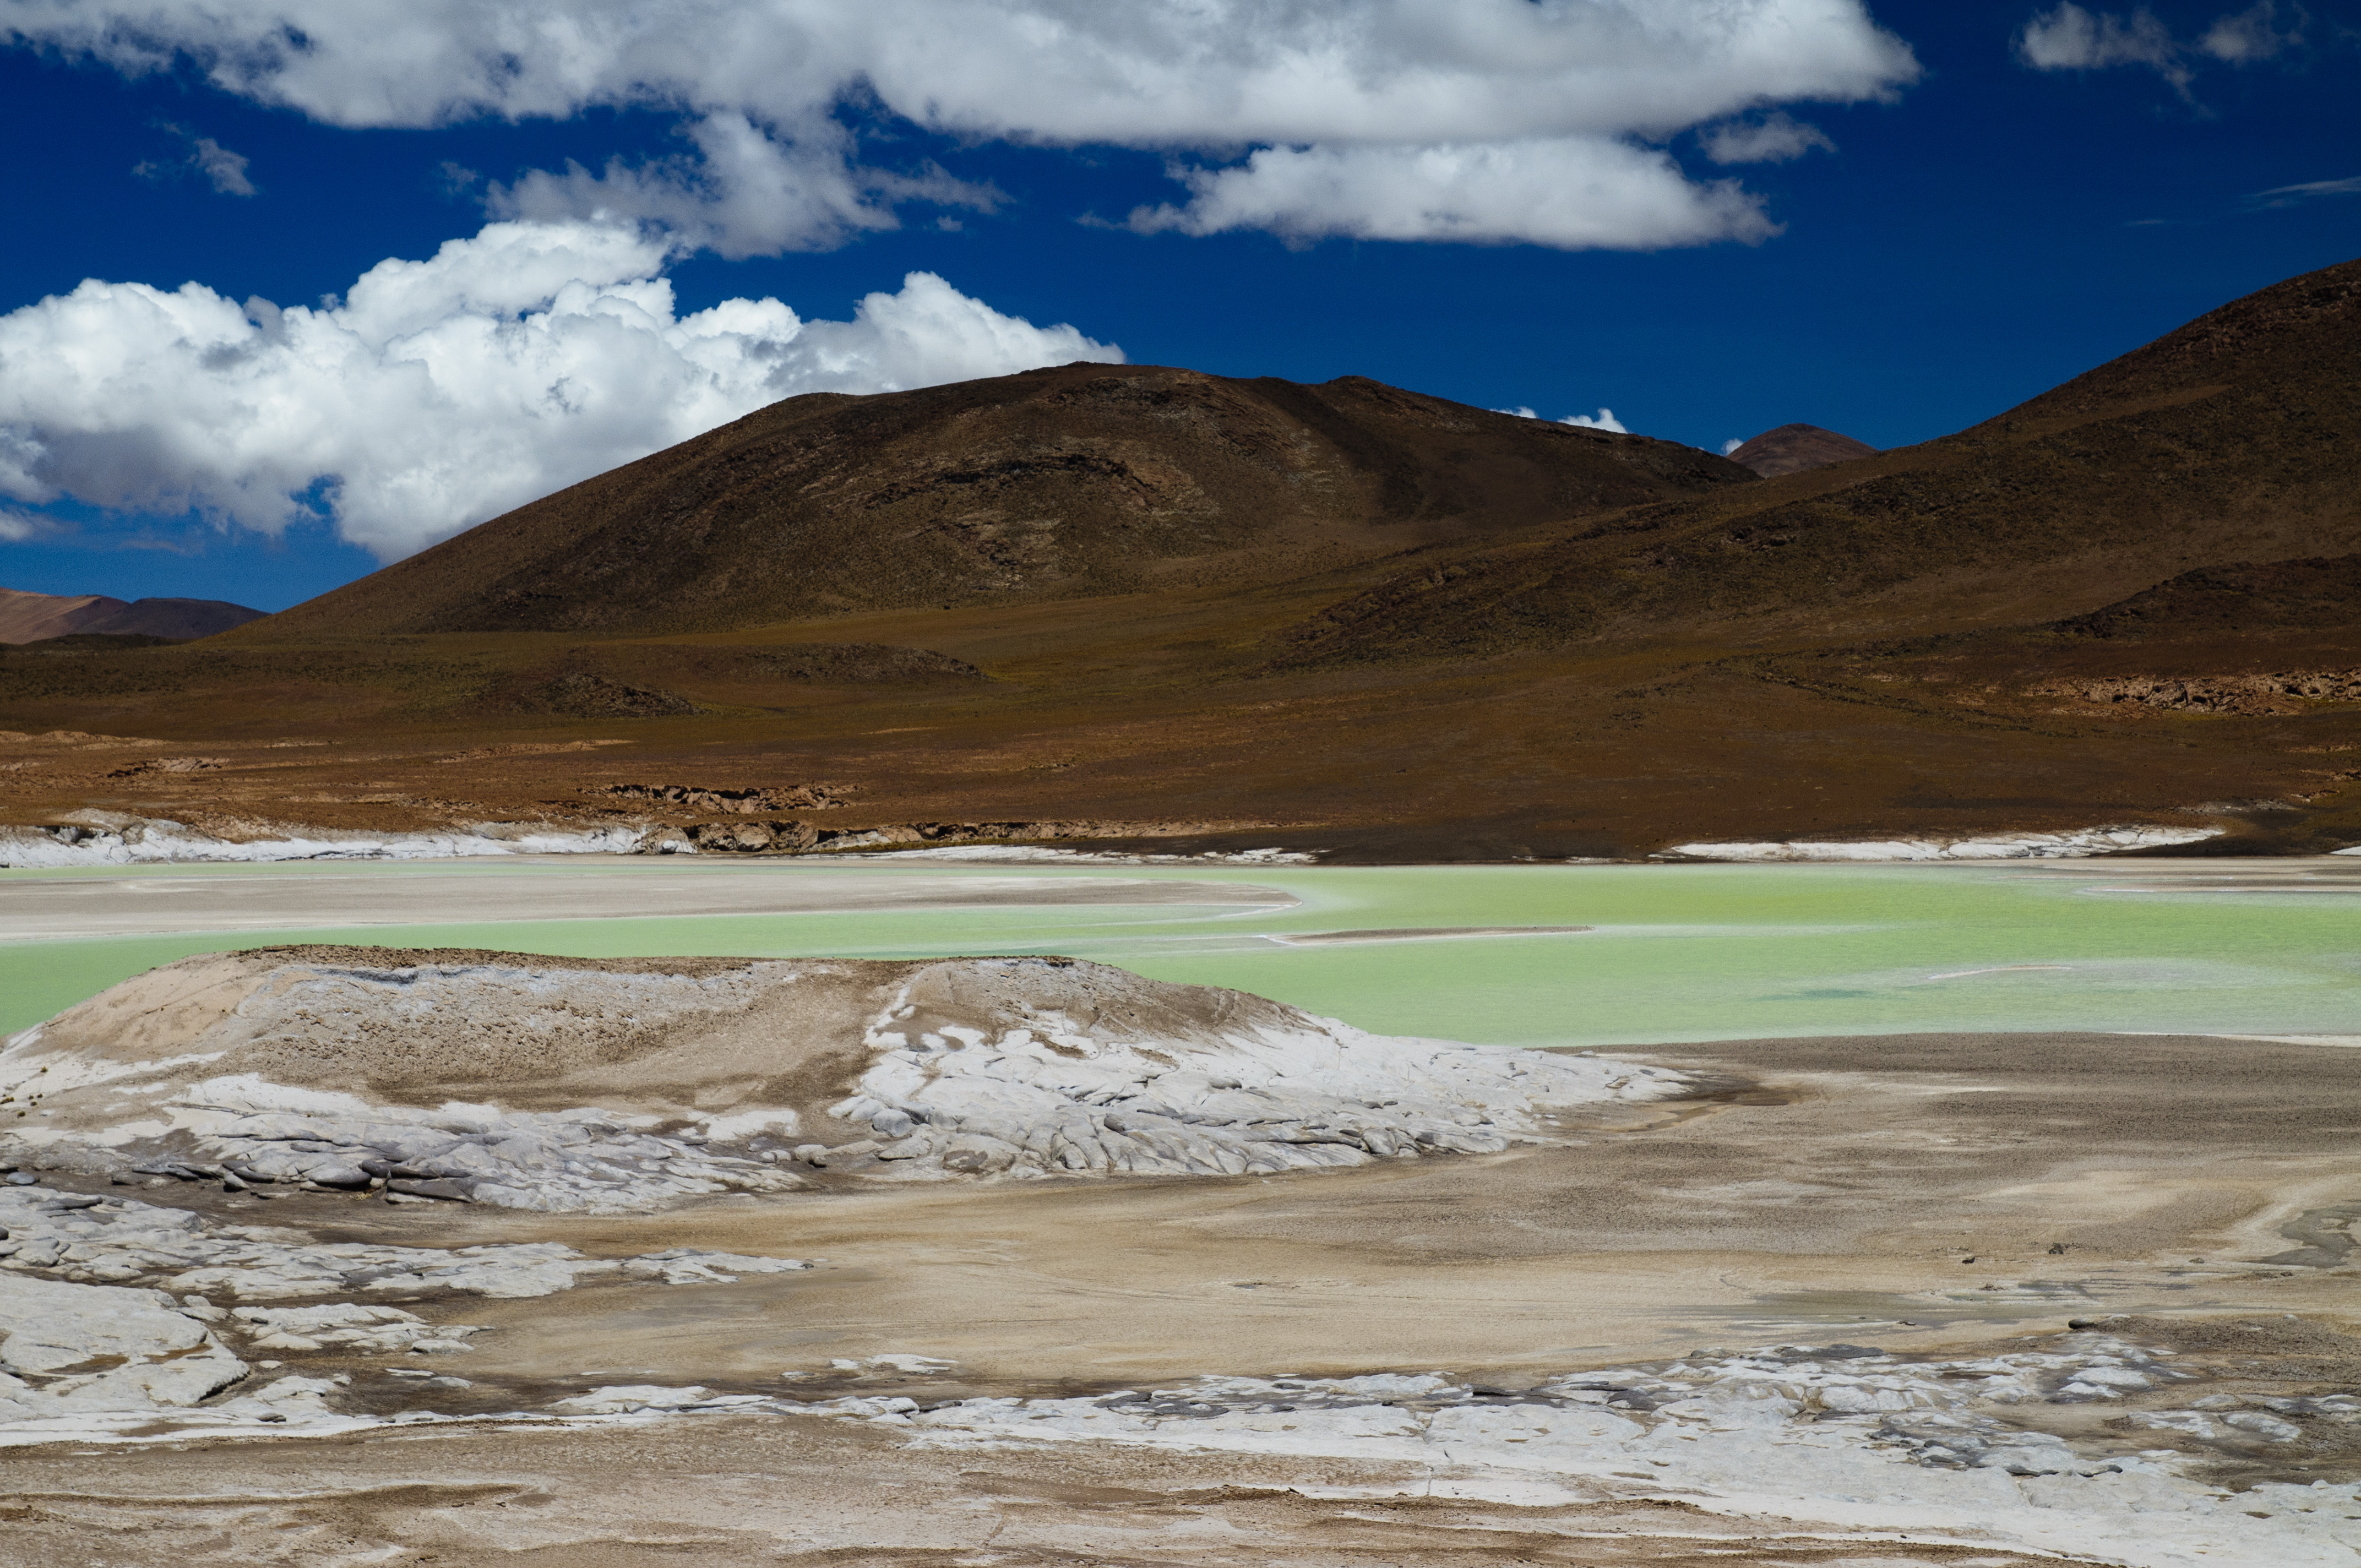
landscape, sea, wilderness, mountain, cloud, hill, lake, mountain range, nikon, highland, chile, geology, badlands, plateau, fell, loch, sanpedrodeatacama, d300, landform, geographical feature, mountainous landforms